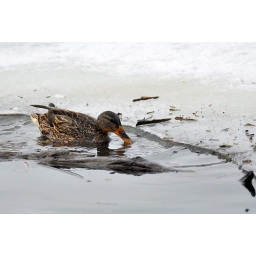
Saw this female Mallard in a little area of open water on the Millstone River.